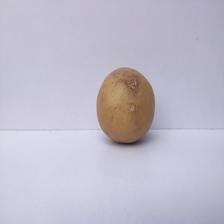
Size: Large